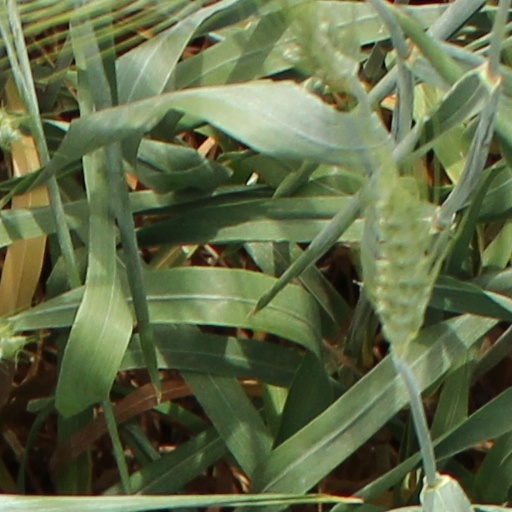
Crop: wheat